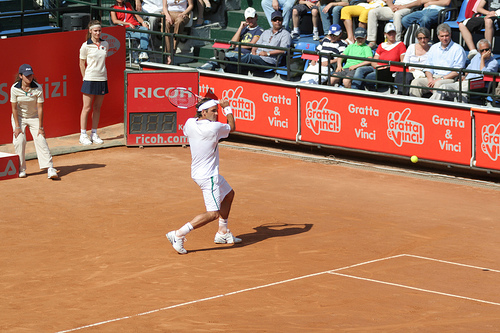
một nam vận động viên tennis đang chuẩn bị đánh bóng